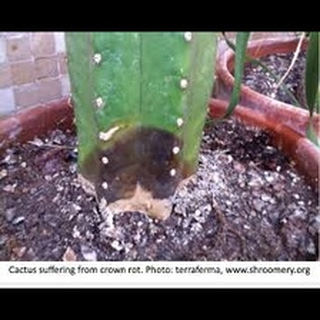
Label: wheat_common_root_rot